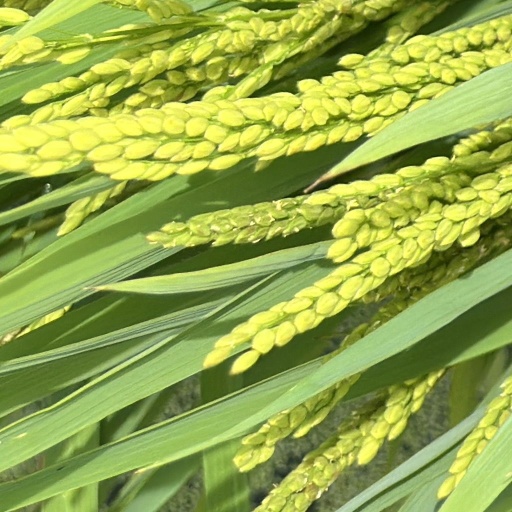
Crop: rice